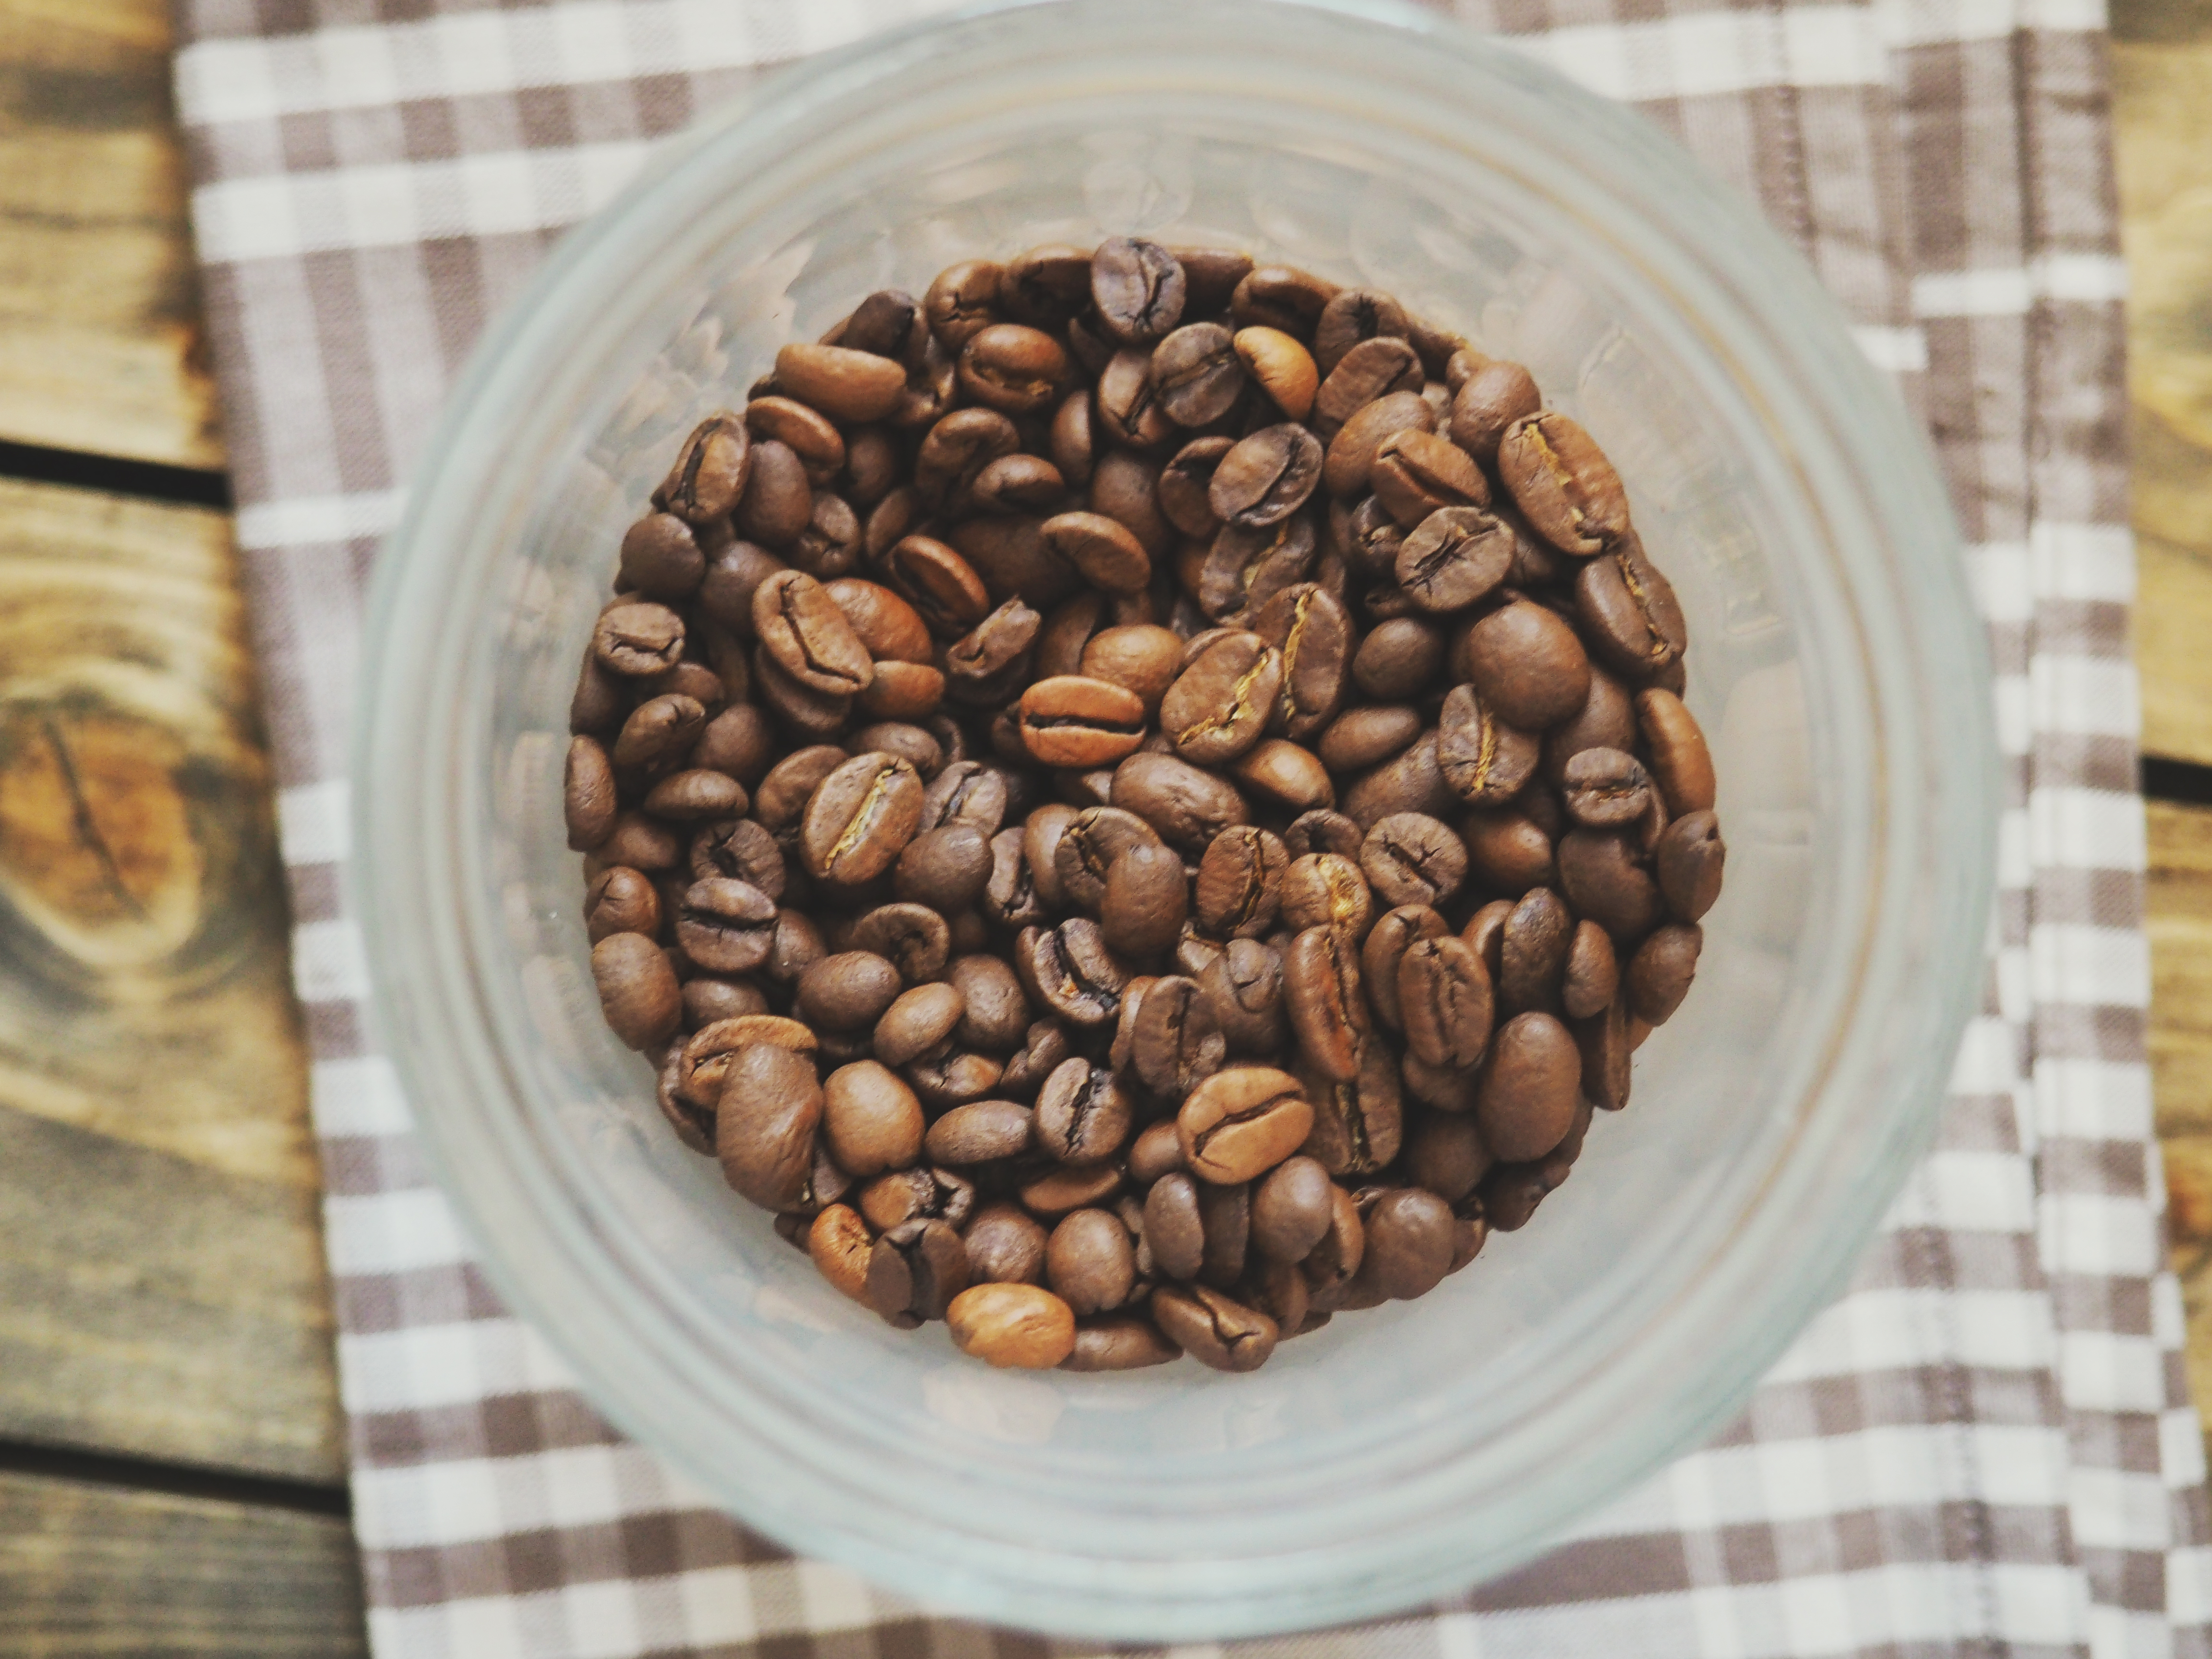
coffee, food, produce, drink, caffeine, flavor, coffee beans